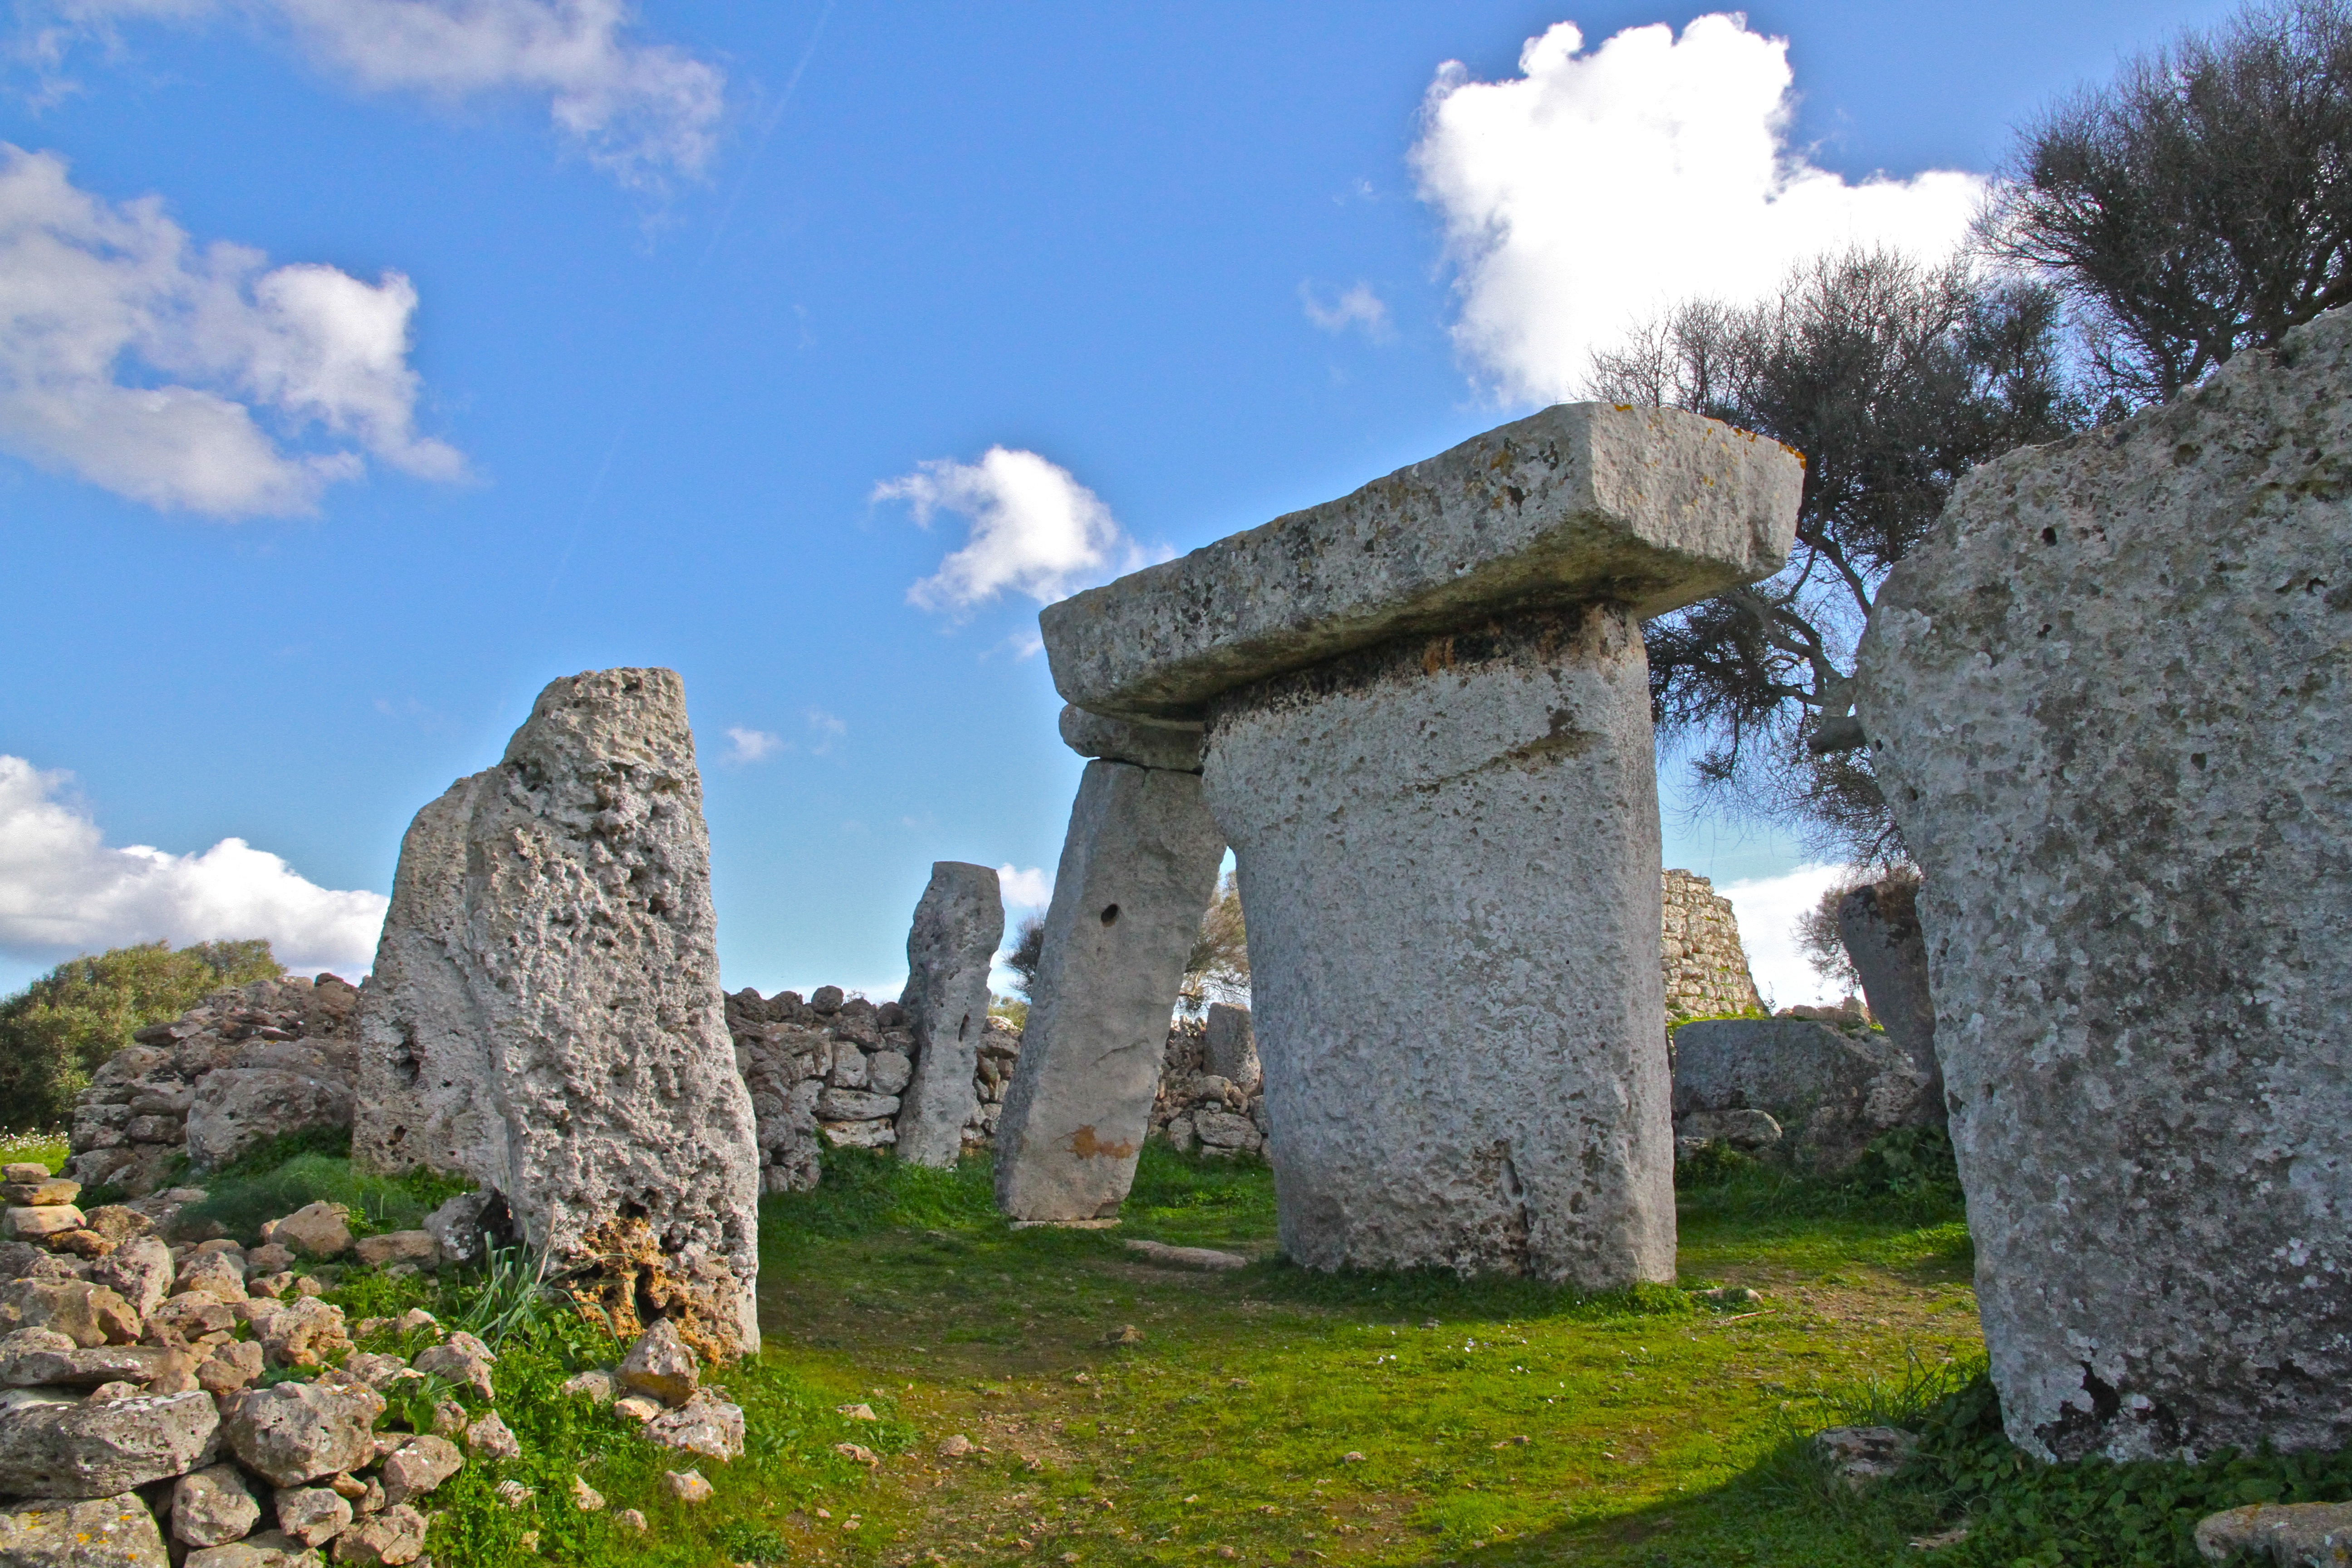
rock, monument, tourism, ruins, monastery, monolith, archaeological site, minorca, prehistory, megalith, historic site, ancient history, taula